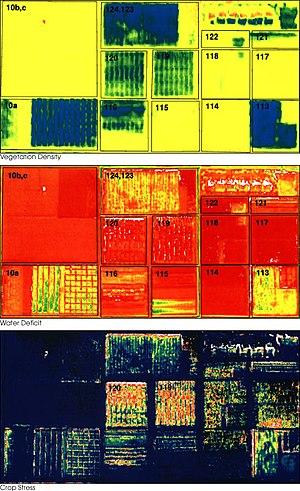
L'agronomie est l'ensemble des sciences exactes, naturelles, économiques et sociales, et des techniques auxquelles il est fait appel dans la pratique et la compréhension de l'agriculture. Les sciences vétérinaires sont parfois exclues de cette définition.
L'agriculture de précision est un principe de gestion des parcelles agricoles qui vise l'optimisation des rendements et des investissements, en cherchant à mieux tenir compte des variabilités des milieux et des conditions entre parcelles différentes ainsi qu'à des échelles intra-parcellaires.